Culture of Visakhapatnam

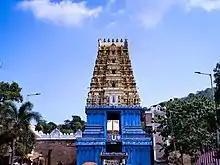
Simhachalam Devasthanam Raja Gopuram

Visakhapatnam, also known as Vizag, is a city and port in the South India state of Andhra Pradesh. Visakhapatnam has long history since 1068 AD..